July 2017 Pennsylvania murders

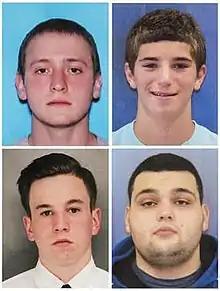
Top row: Meo and Finocchiaro;Bottom row: Patrick and Sturgis

Between July 5 and July 7, 2017, four young men were reported missing in Bucks County, Pennsylvania, United States. All were subsequently found murdered. The victims were Thomas C. Meo, age 21; Dean A. Finocchiaro, age 19; Jimi T. Patrick, age 19; and Mark R. Sturgis, age 22.